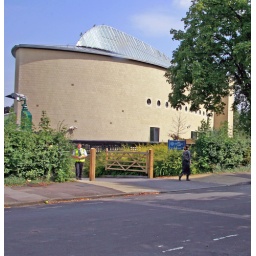
This building that looks like a up-side-down boat is the University Cluub in Oxford